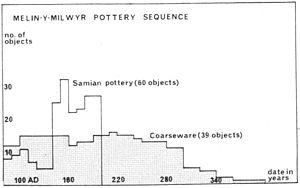
Les mines d'or de Dolaucothi ou Mine d’Ogofau, sont des mines en puits et à ciel ouvert d'époque romaine, dans la vallée de la Cothi, près du village de Pumsaint, dans le Carmarthenshire, au Pays de Galles. Les mines d'or se trouvent dans le domaine de Dolaucothi, aujourd'hui propriété du National Trust.